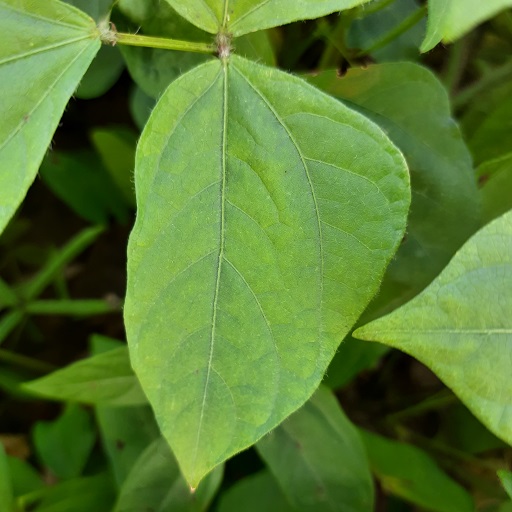
Label: Healthy